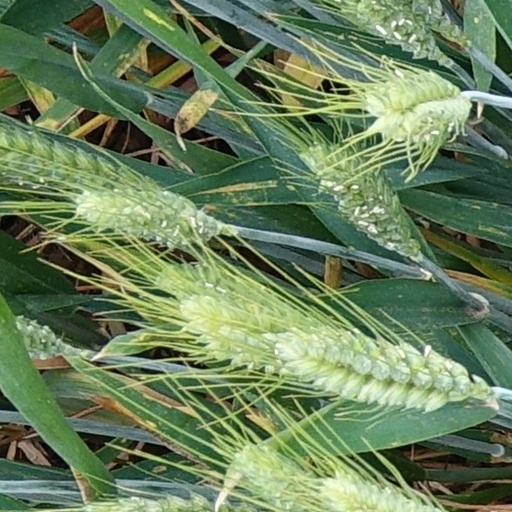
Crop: wheat